Russian language in Israel

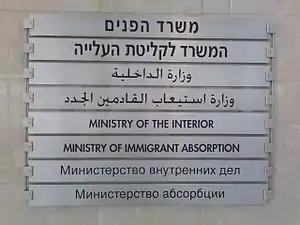
A multilingual (Hebrew, Arabic, English, and Russian) sign at the Ministry of Interior/Ministry of Immigrant Absorption in Haifa.

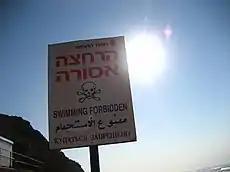
A multilingual sign at the beach, forbidding swimming

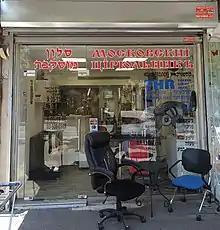
Russophone hairdressing salon in Bat Yam

The Russian language is spoken natively by a considerable proportion of the population of Israel, mostly by immigrants who came from the former Soviet Union from 1989 onwards. It is a major foreign language in the country, and is used in many aspects of life. Russian is the third most common native language in Israel after Modern Hebrew and Arabic. Government institutions and businesses often also provide information and services in Russian, and has effectively become semi-official in some areas with high concentration of Russian-speaking immigrants. The Russian-speaking population of Israel is the world's third-largest population of Russian native-speakers living outside the former Soviet Union territories after Germany and the United States, and the highest as a proportion of the population. As of 2013, 1,231,003 residents of the Post-Soviet states have immigrated to Israel since the fall of the Soviet Union. As of 2017, there are up to 1.5 million Russian-speaking Israelis out of total population of 8,700,000 (17.25%).